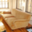
Label: couch